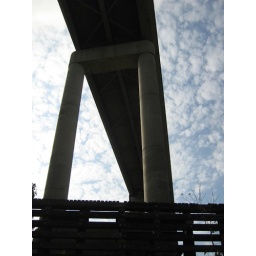
Ocala forest - road in the sky